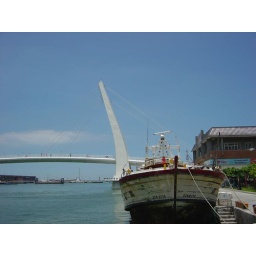
boat and bridge in background at dam shui